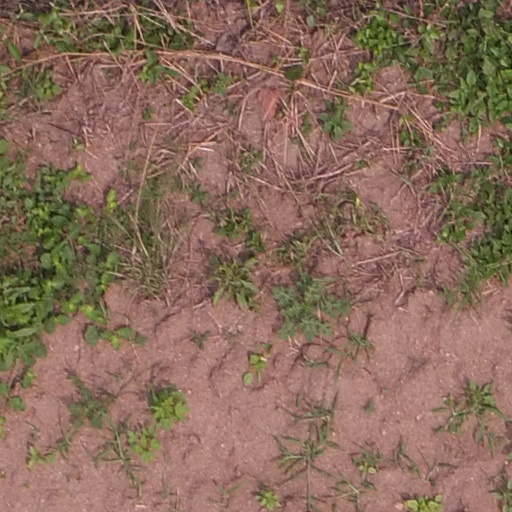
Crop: maize; corn